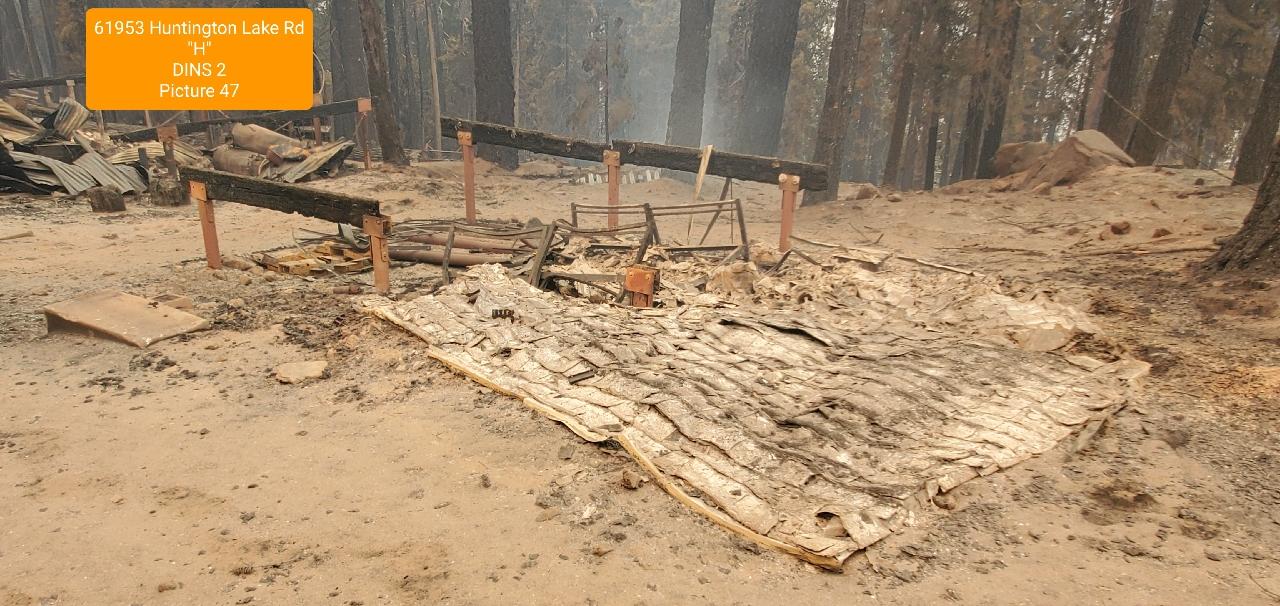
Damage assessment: destroyed